William Jennings Bryan 1896 presidential campaign

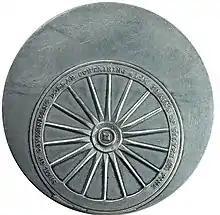
A "Bryan dollar" issued by his opponents to illustrate the difference between the size of a silver dollar and the amount of bullion that could be purchased with a dollar.

The South and most of the West were deemed certain to vote for Bryan. When early-voting Maine and Vermont went strongly Republican in September, this meant that McKinley would most likely win the Northeast. These results made the Midwest the crucial battlefield that would decide the presidency. Bryan spent most of October there—160 of his final 250 train stops were in the Midwest. Early Republican polls had shown Bryan ahead in crucial Midwestern states, including McKinley's Ohio. Much of the blizzard of paper the Republican campaign was able to pay for concentrated on this area. By September, this had its effect as silver sentiment began to fade. Morgan noted, "full organization, [Republican] party harmony, a campaign of education with the printed and spoken word would more than counteract" Bryan's speechmaking. Beginning in September, the Republicans concentrated on the tariff question, and as Election Day, November 3, approached, they were confident of victory.